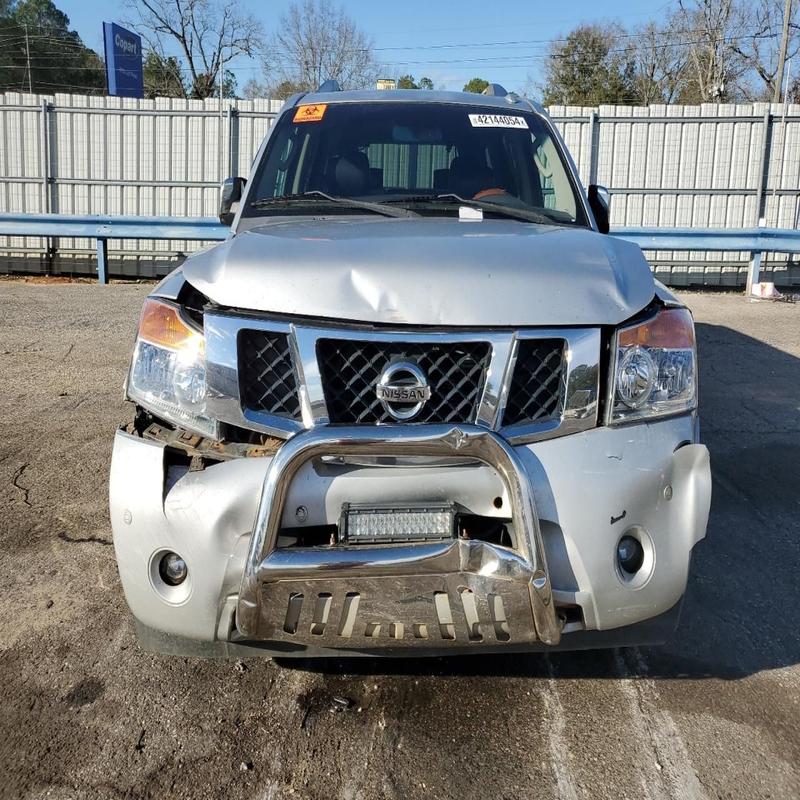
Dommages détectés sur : pare-choc avant, capot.
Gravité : majeur